Tropical desert

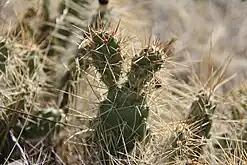
Cactus

Yardangs can be observed in orbital and aerial images of Mars and Earth. Yardangs usually develop in arid regions, predominantly due to wind, processes. The, classic forms are streamlined and elongated ridges; they may also appear with flat tops or with stubby and short profiles. Their length-to-width ratios range from 3:1 to 10:1; this is determined by the wind direction, duration of exposure to wind and rock material.